Paulo Ferreira

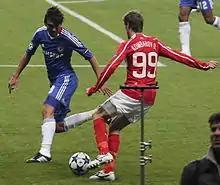
Ferreira challenging Dmitriy Kombarov of Spartak Moscow in the 2010–11 Champions League

Ferreira appeared in his 200th game for Chelsea on 20 April 2011, playing the entire 3–1 home win against Birmingham City. He was once described by Mourinho as "a player who will never be "Player of the match" but will always score 7/10 for his individual display".